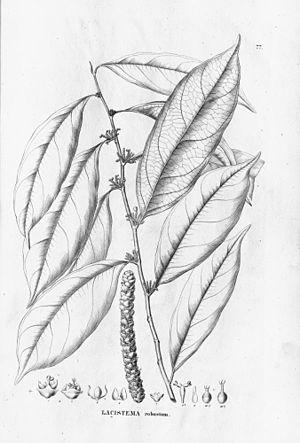
La famille des Lacistématacées regroupe des plantes dicotylédones ; elle comprend environ 15 espèces réparties en 2 genres.